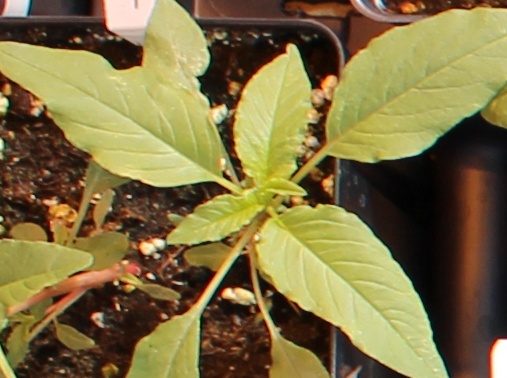
Label: Waterhemp